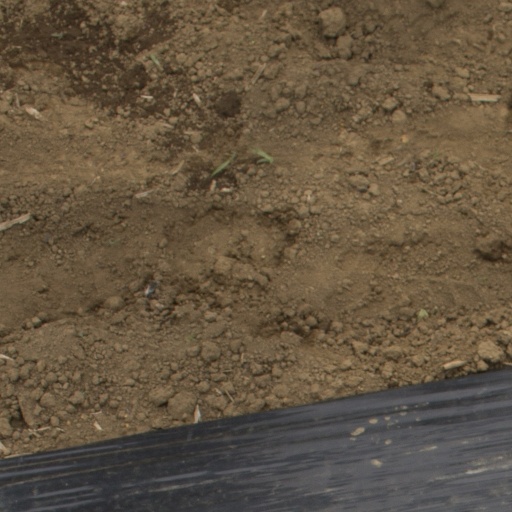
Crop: Jerusalem artichoke